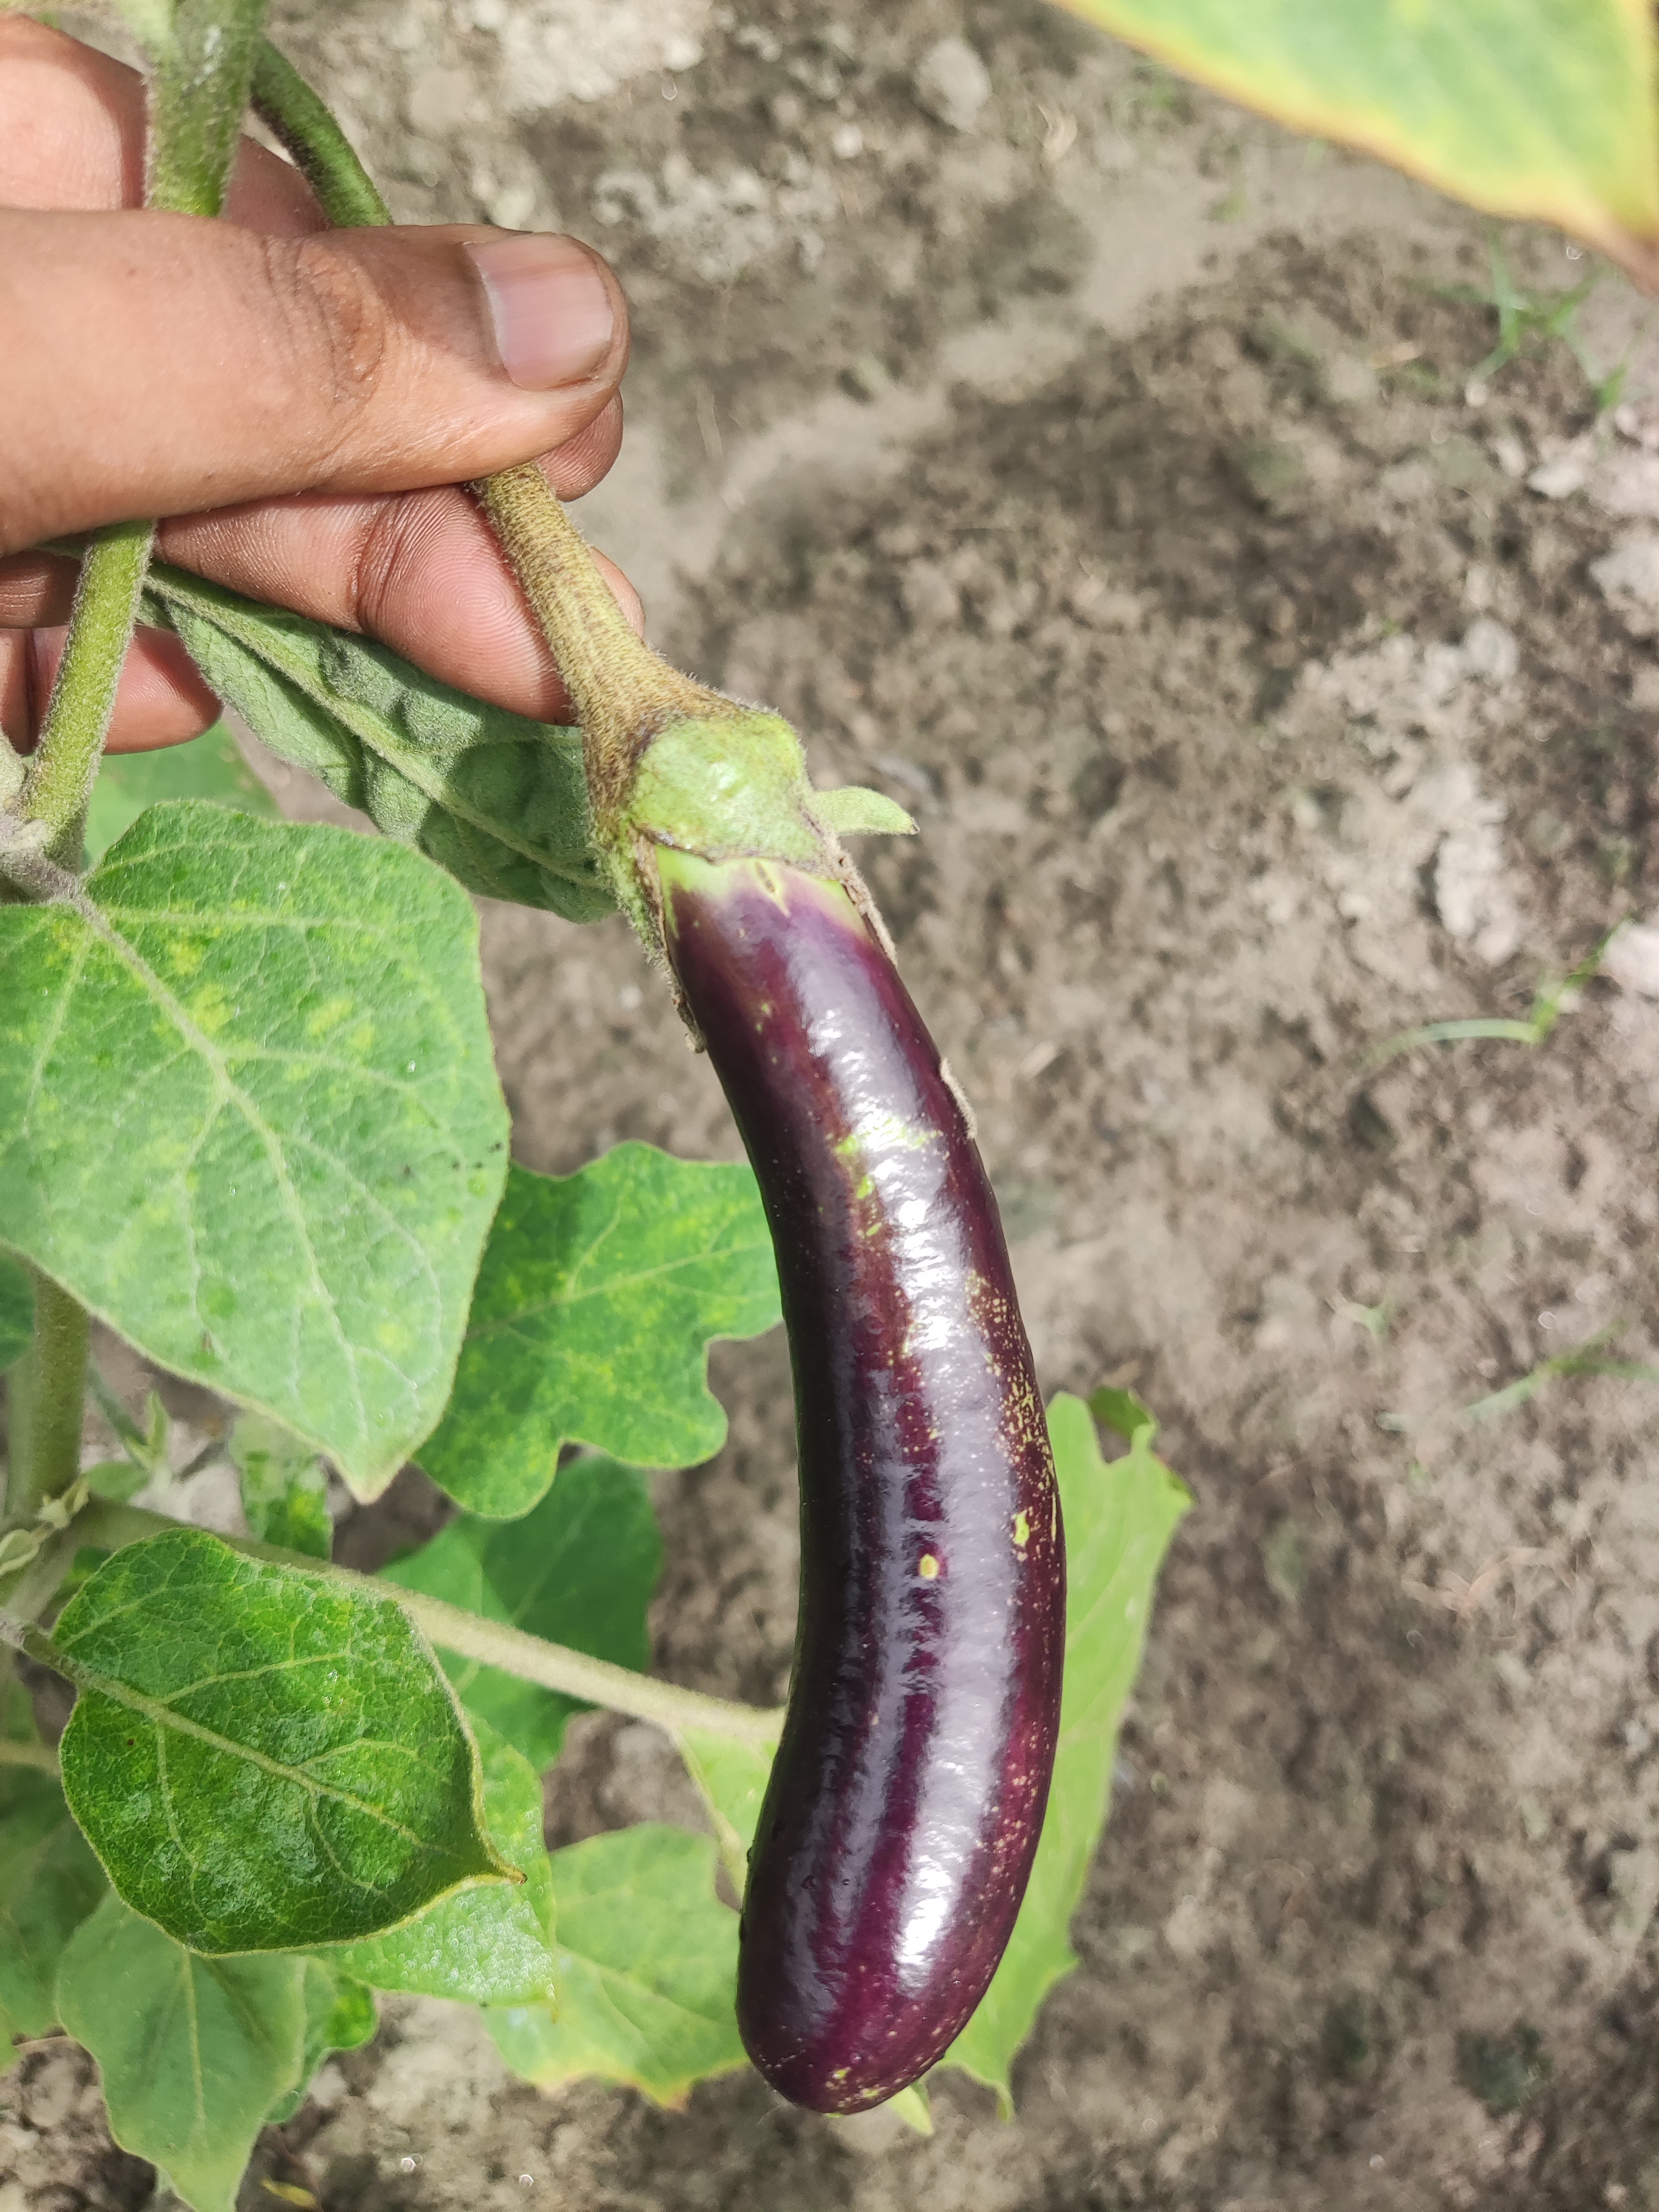
Label: Healty Brinjal